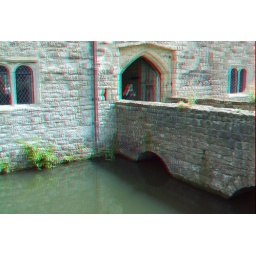
Ightham Mote in anaglyph 3D stereo red cyan glasses to view